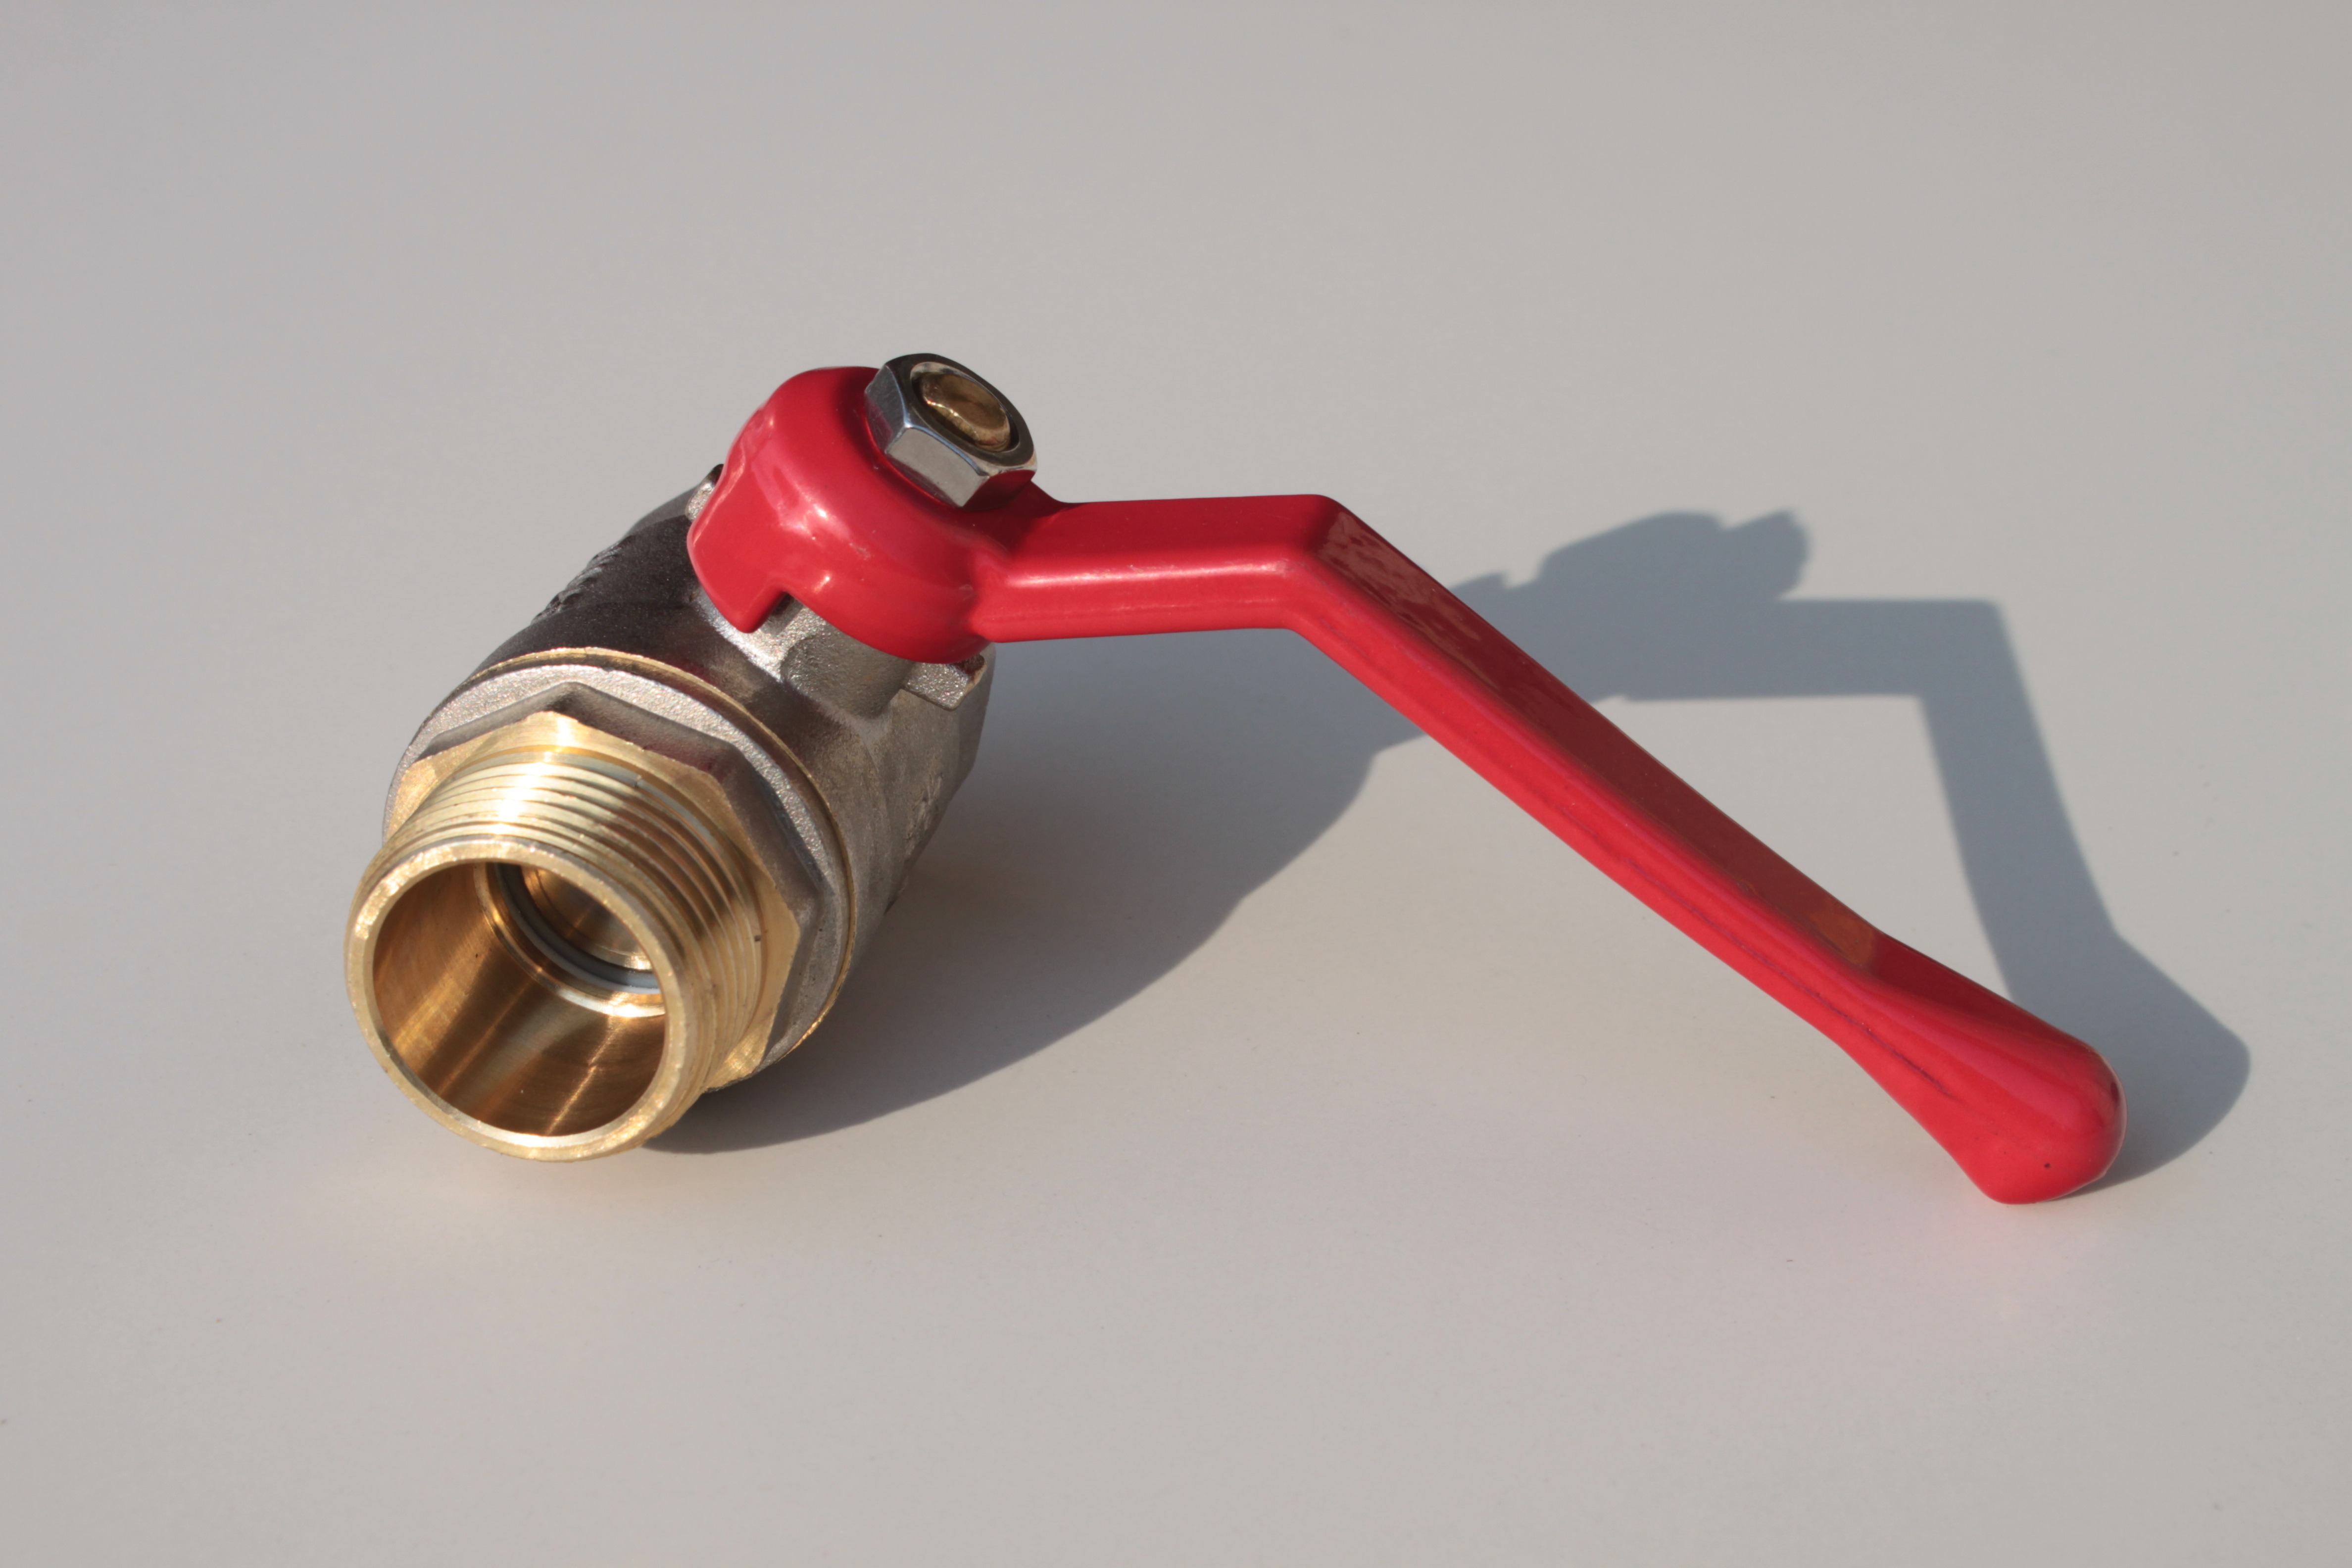
lighting, handle, product, objects, tap, brass, copper, ball, industries, lever, valve, fittings